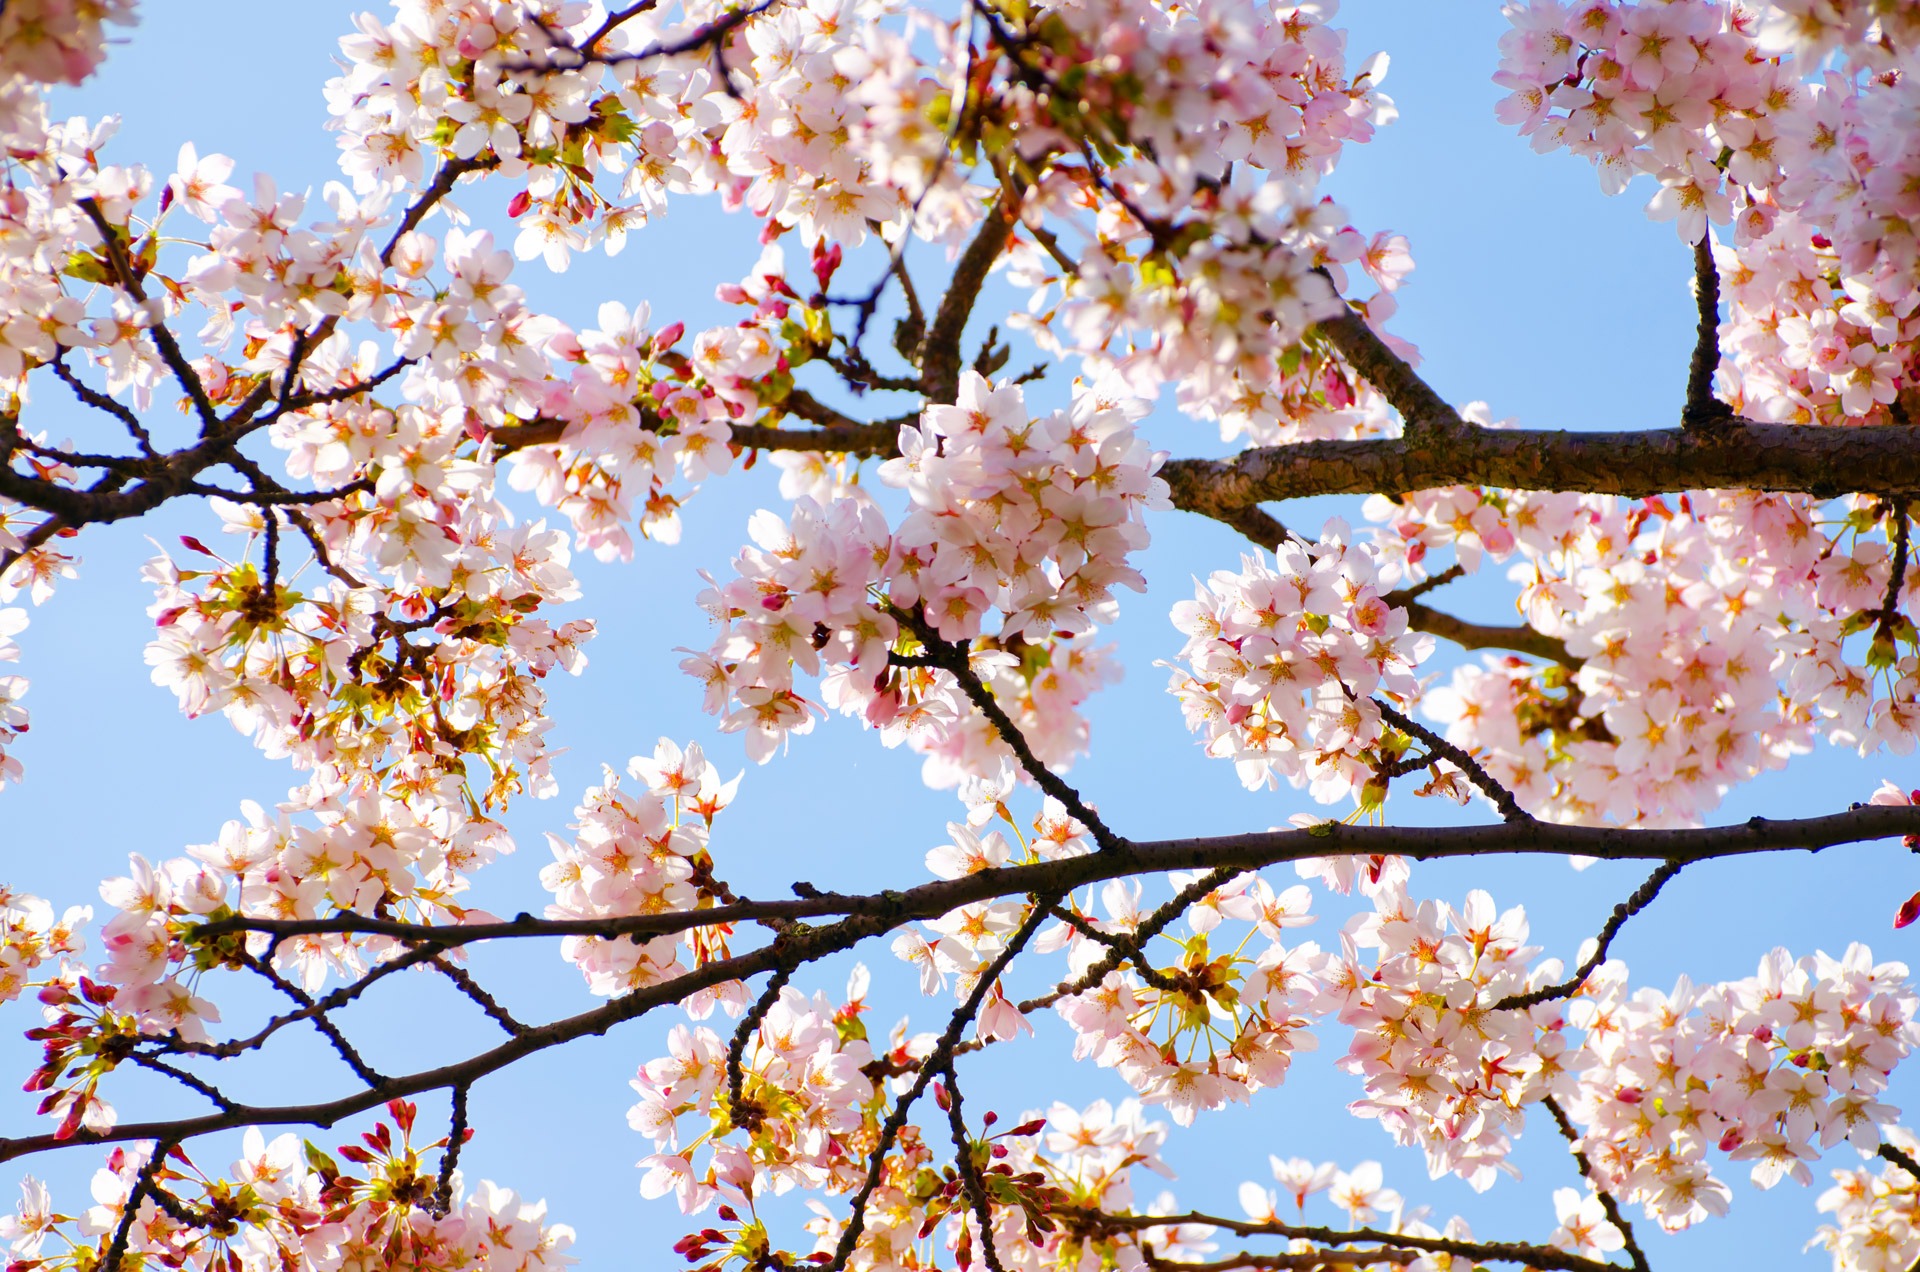
tree, nature, branch, blossom, plant, sun, flower, bloom, summer, spring, season, cherry blossom, flowers, background, seasons, branches, blossoms, wallpaper, postcard, nice, blooms, canvas